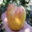
Label: apple